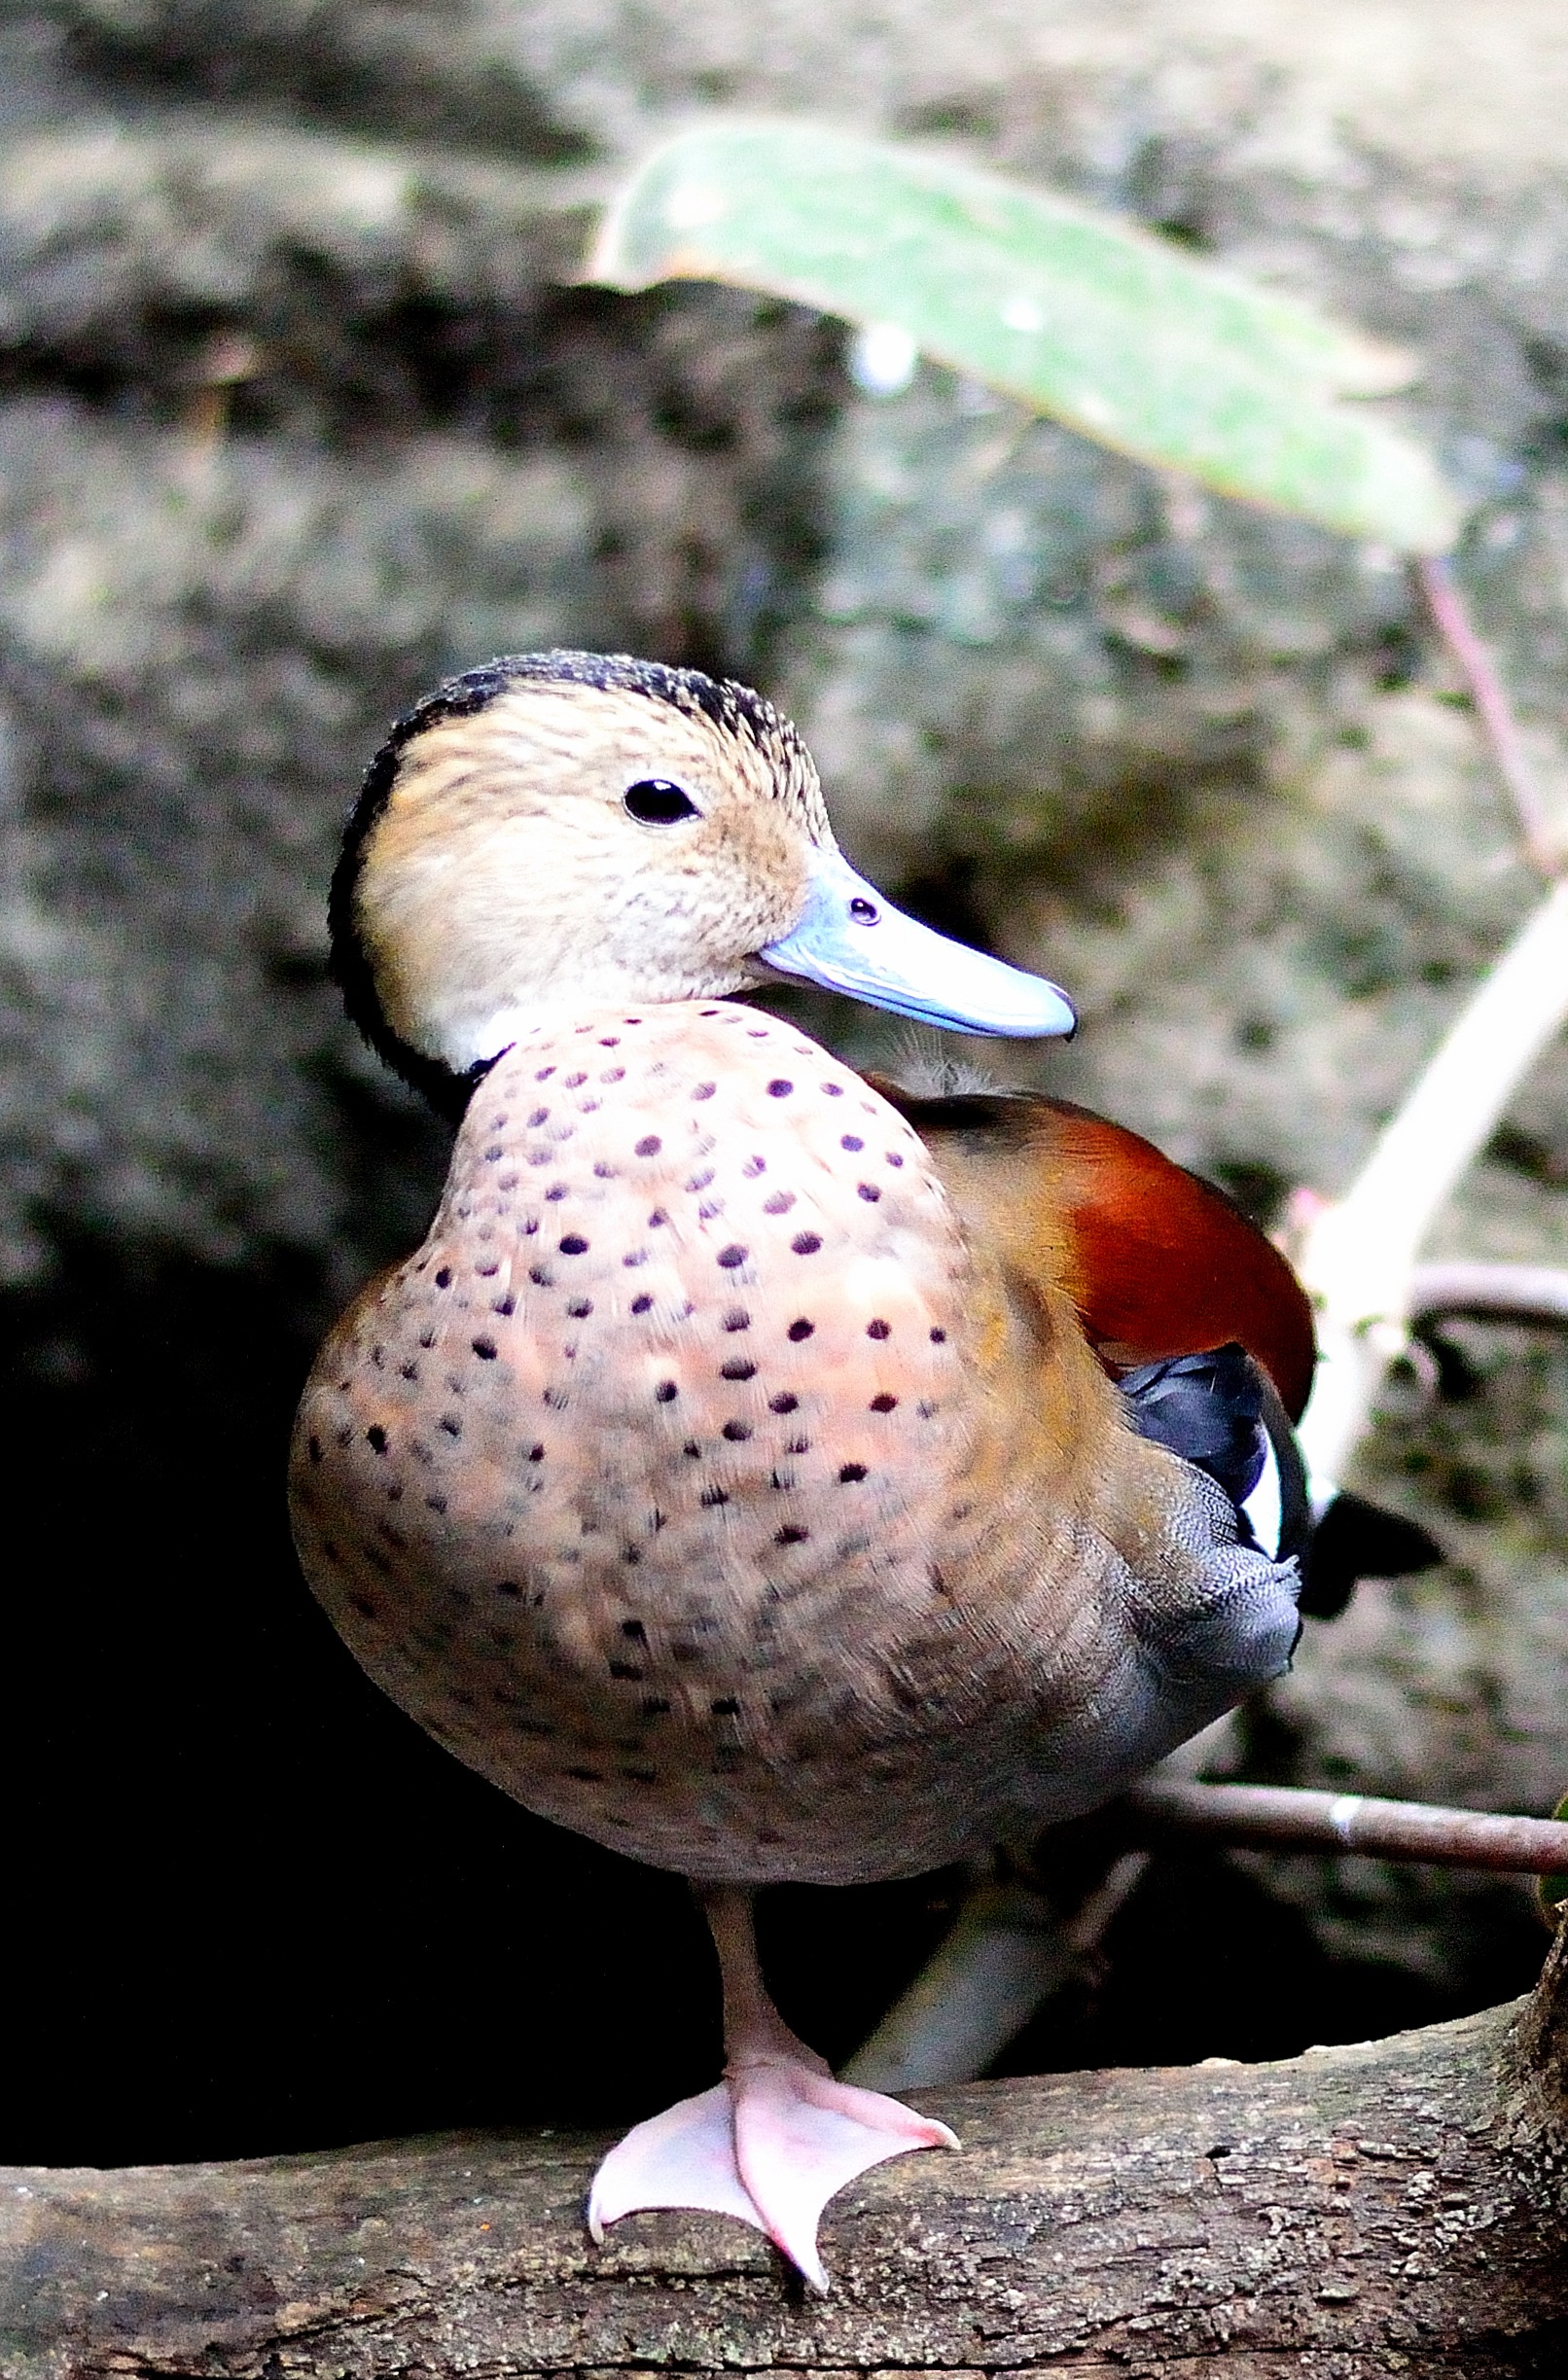
nature, outdoor, wilderness, bird, animal, fly, wildlife, wild, beak, mammal, freedom, feather, fowl, avian, fauna, majestic, duck, wings, vertebrate, creature, water bird, ringed teal